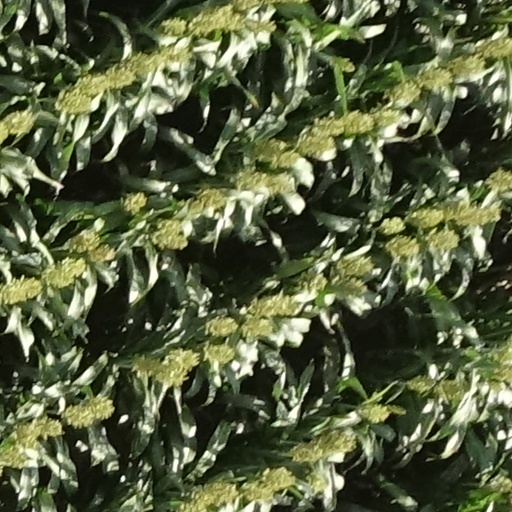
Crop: sorghum